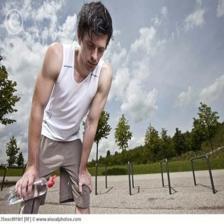
Image emotion (VAD): valence: 0.0, arousal: 0.4, dominance: 0.4
Candidate emotion words:
insistent — valence: 0.104, arousal: 0.27, dominance: 0.402
fascinated — valence: 0.624, arousal: 0.428, dominance: 0.576
awestruck — valence: 0.23, arousal: 0.534, dominance: 0.36
uncomfortable — valence: -0.624, arousal: 0.22, dominance: -0.572
Best matching emotion: awestruck